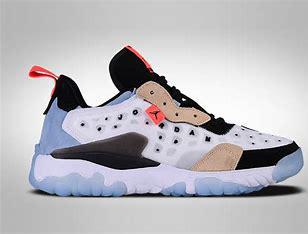
Brand: Jordan
Model: Delta 2